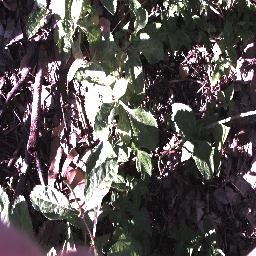
Label: snake_weed